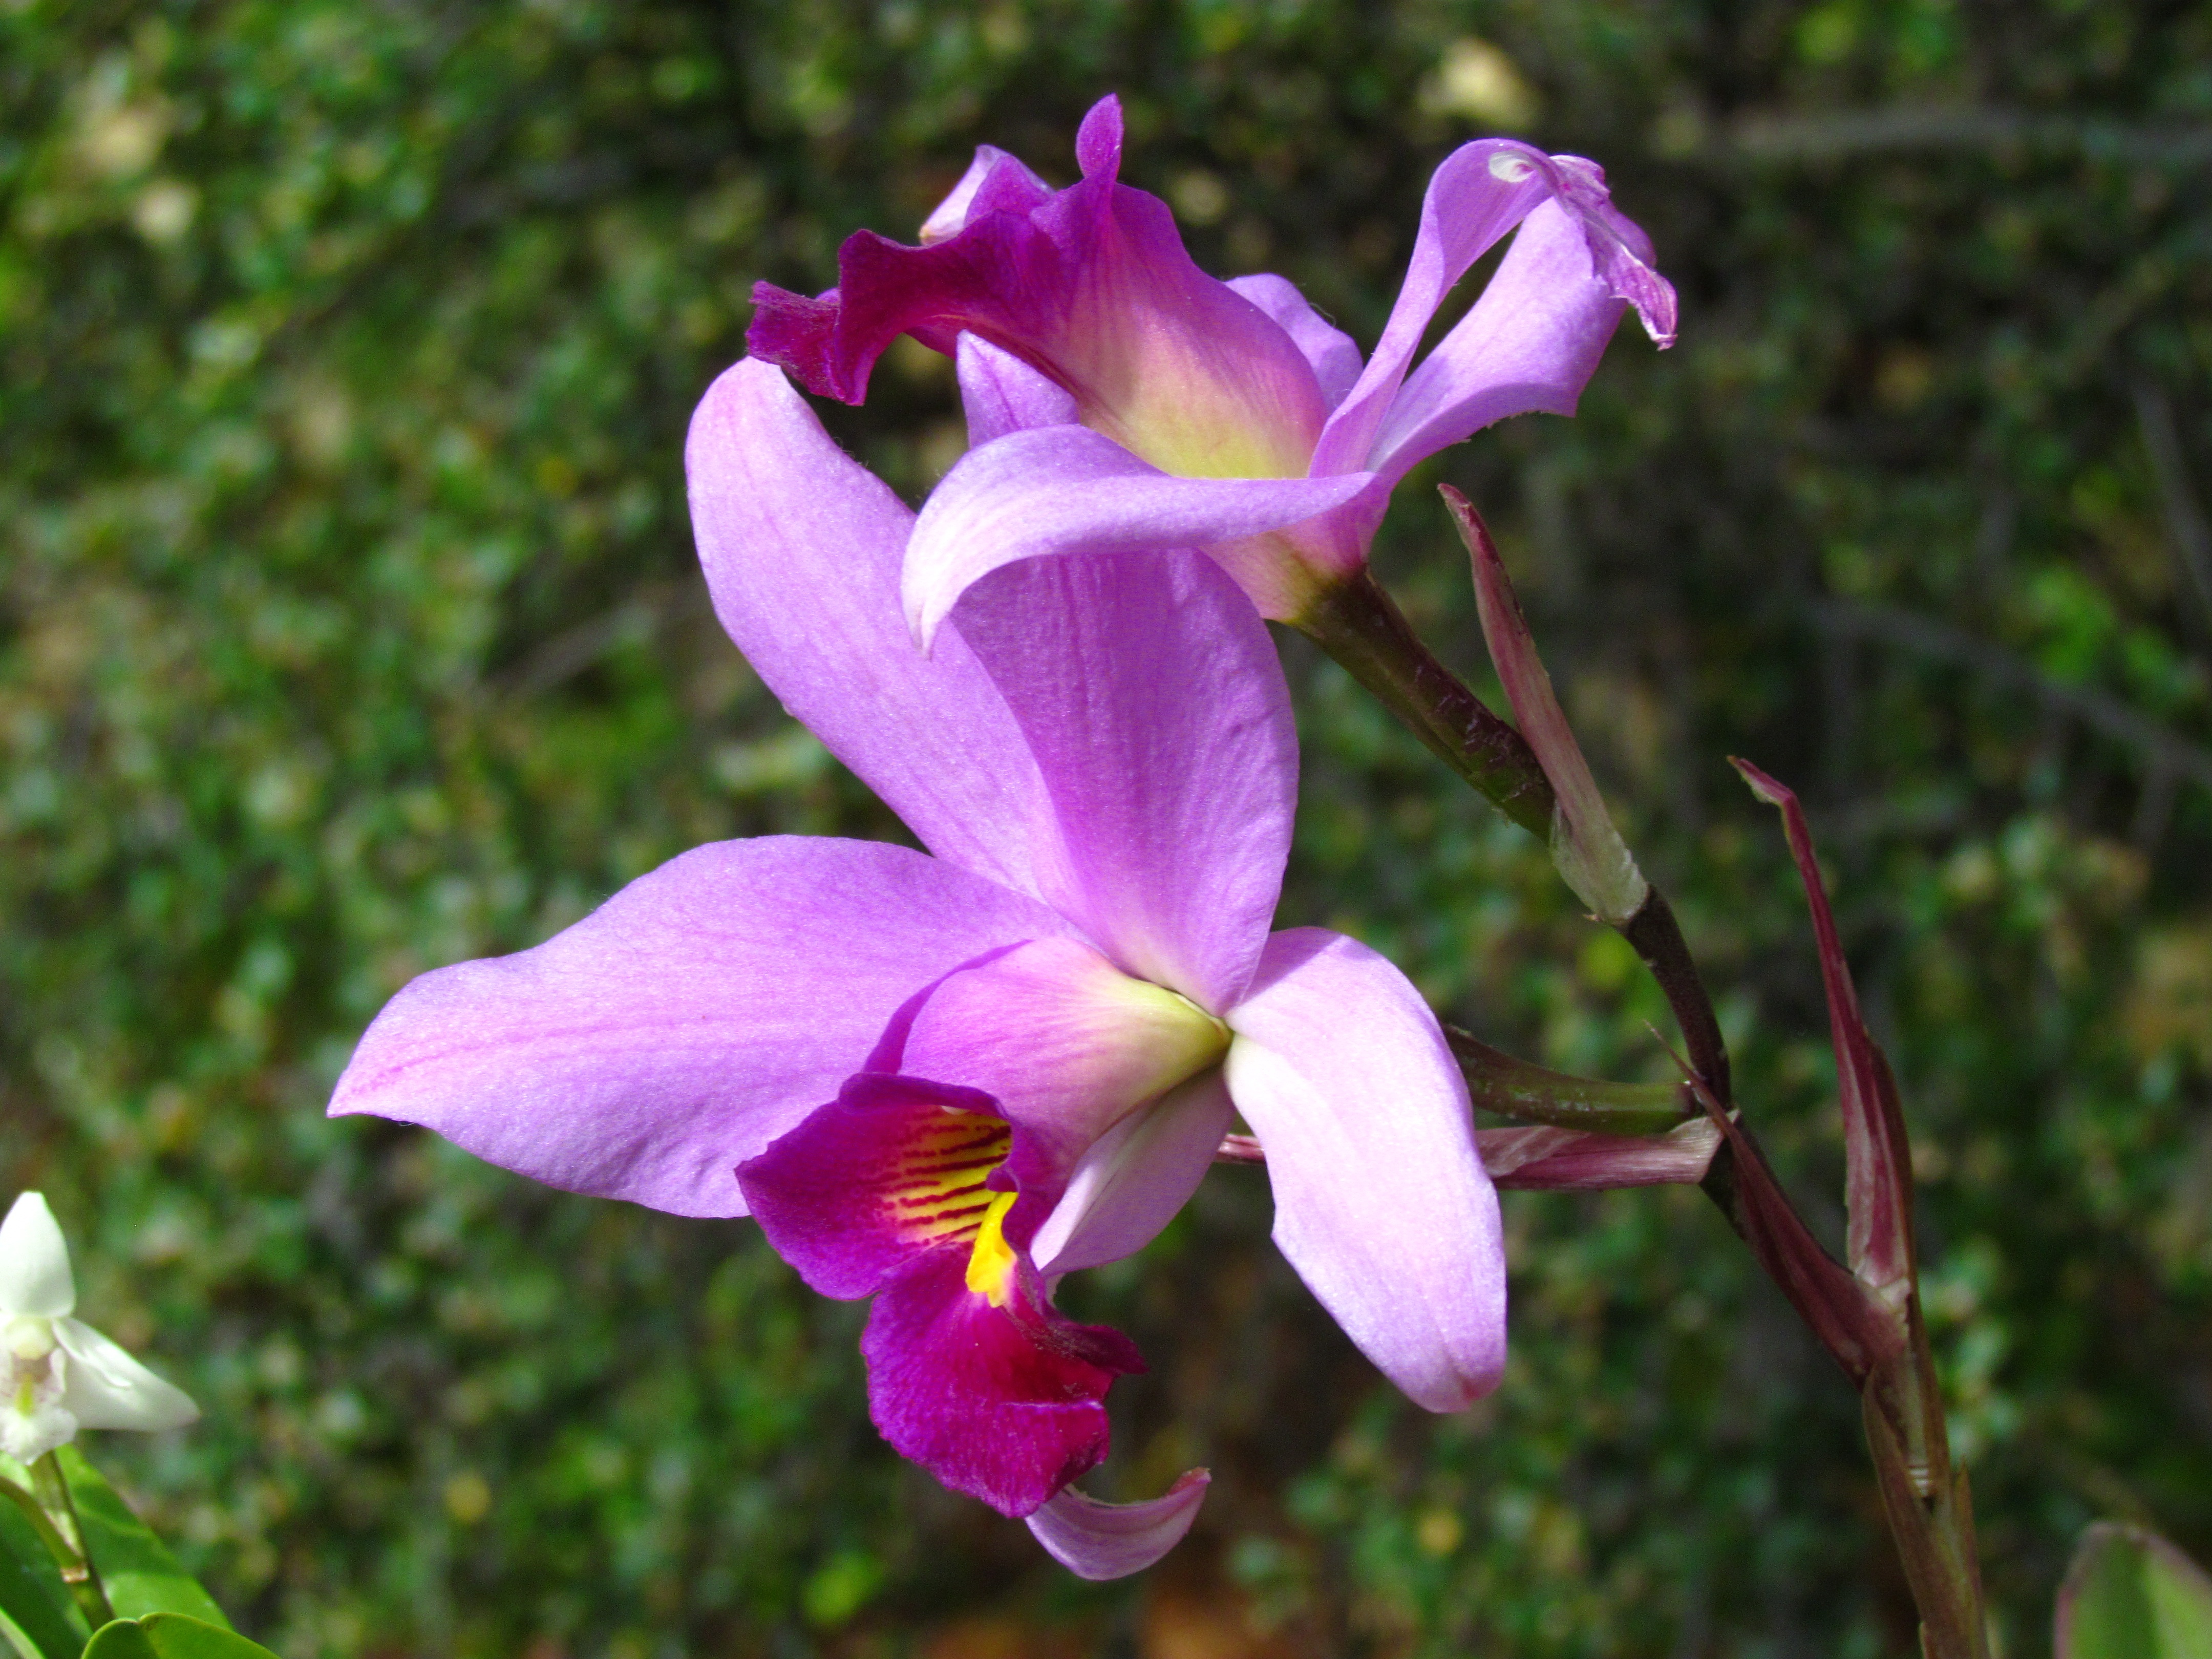
nature, blossom, plant, flower, petal, bloom, botany, flora, orchid, wildflower, petals, fuchsia, flowering plant, orchid show, land plant, everlasting sweet pea